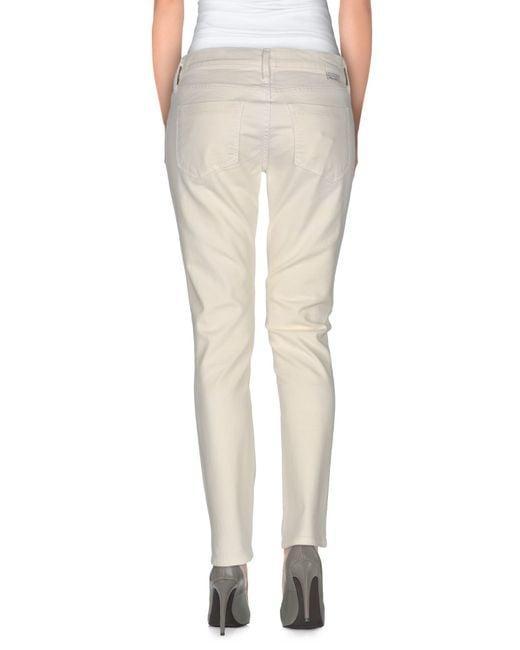
Baumwollbeige, schmale Jeans mit niedriger Passform